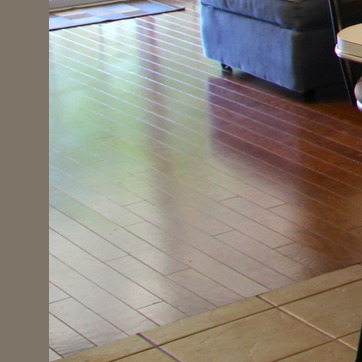
Material: wood